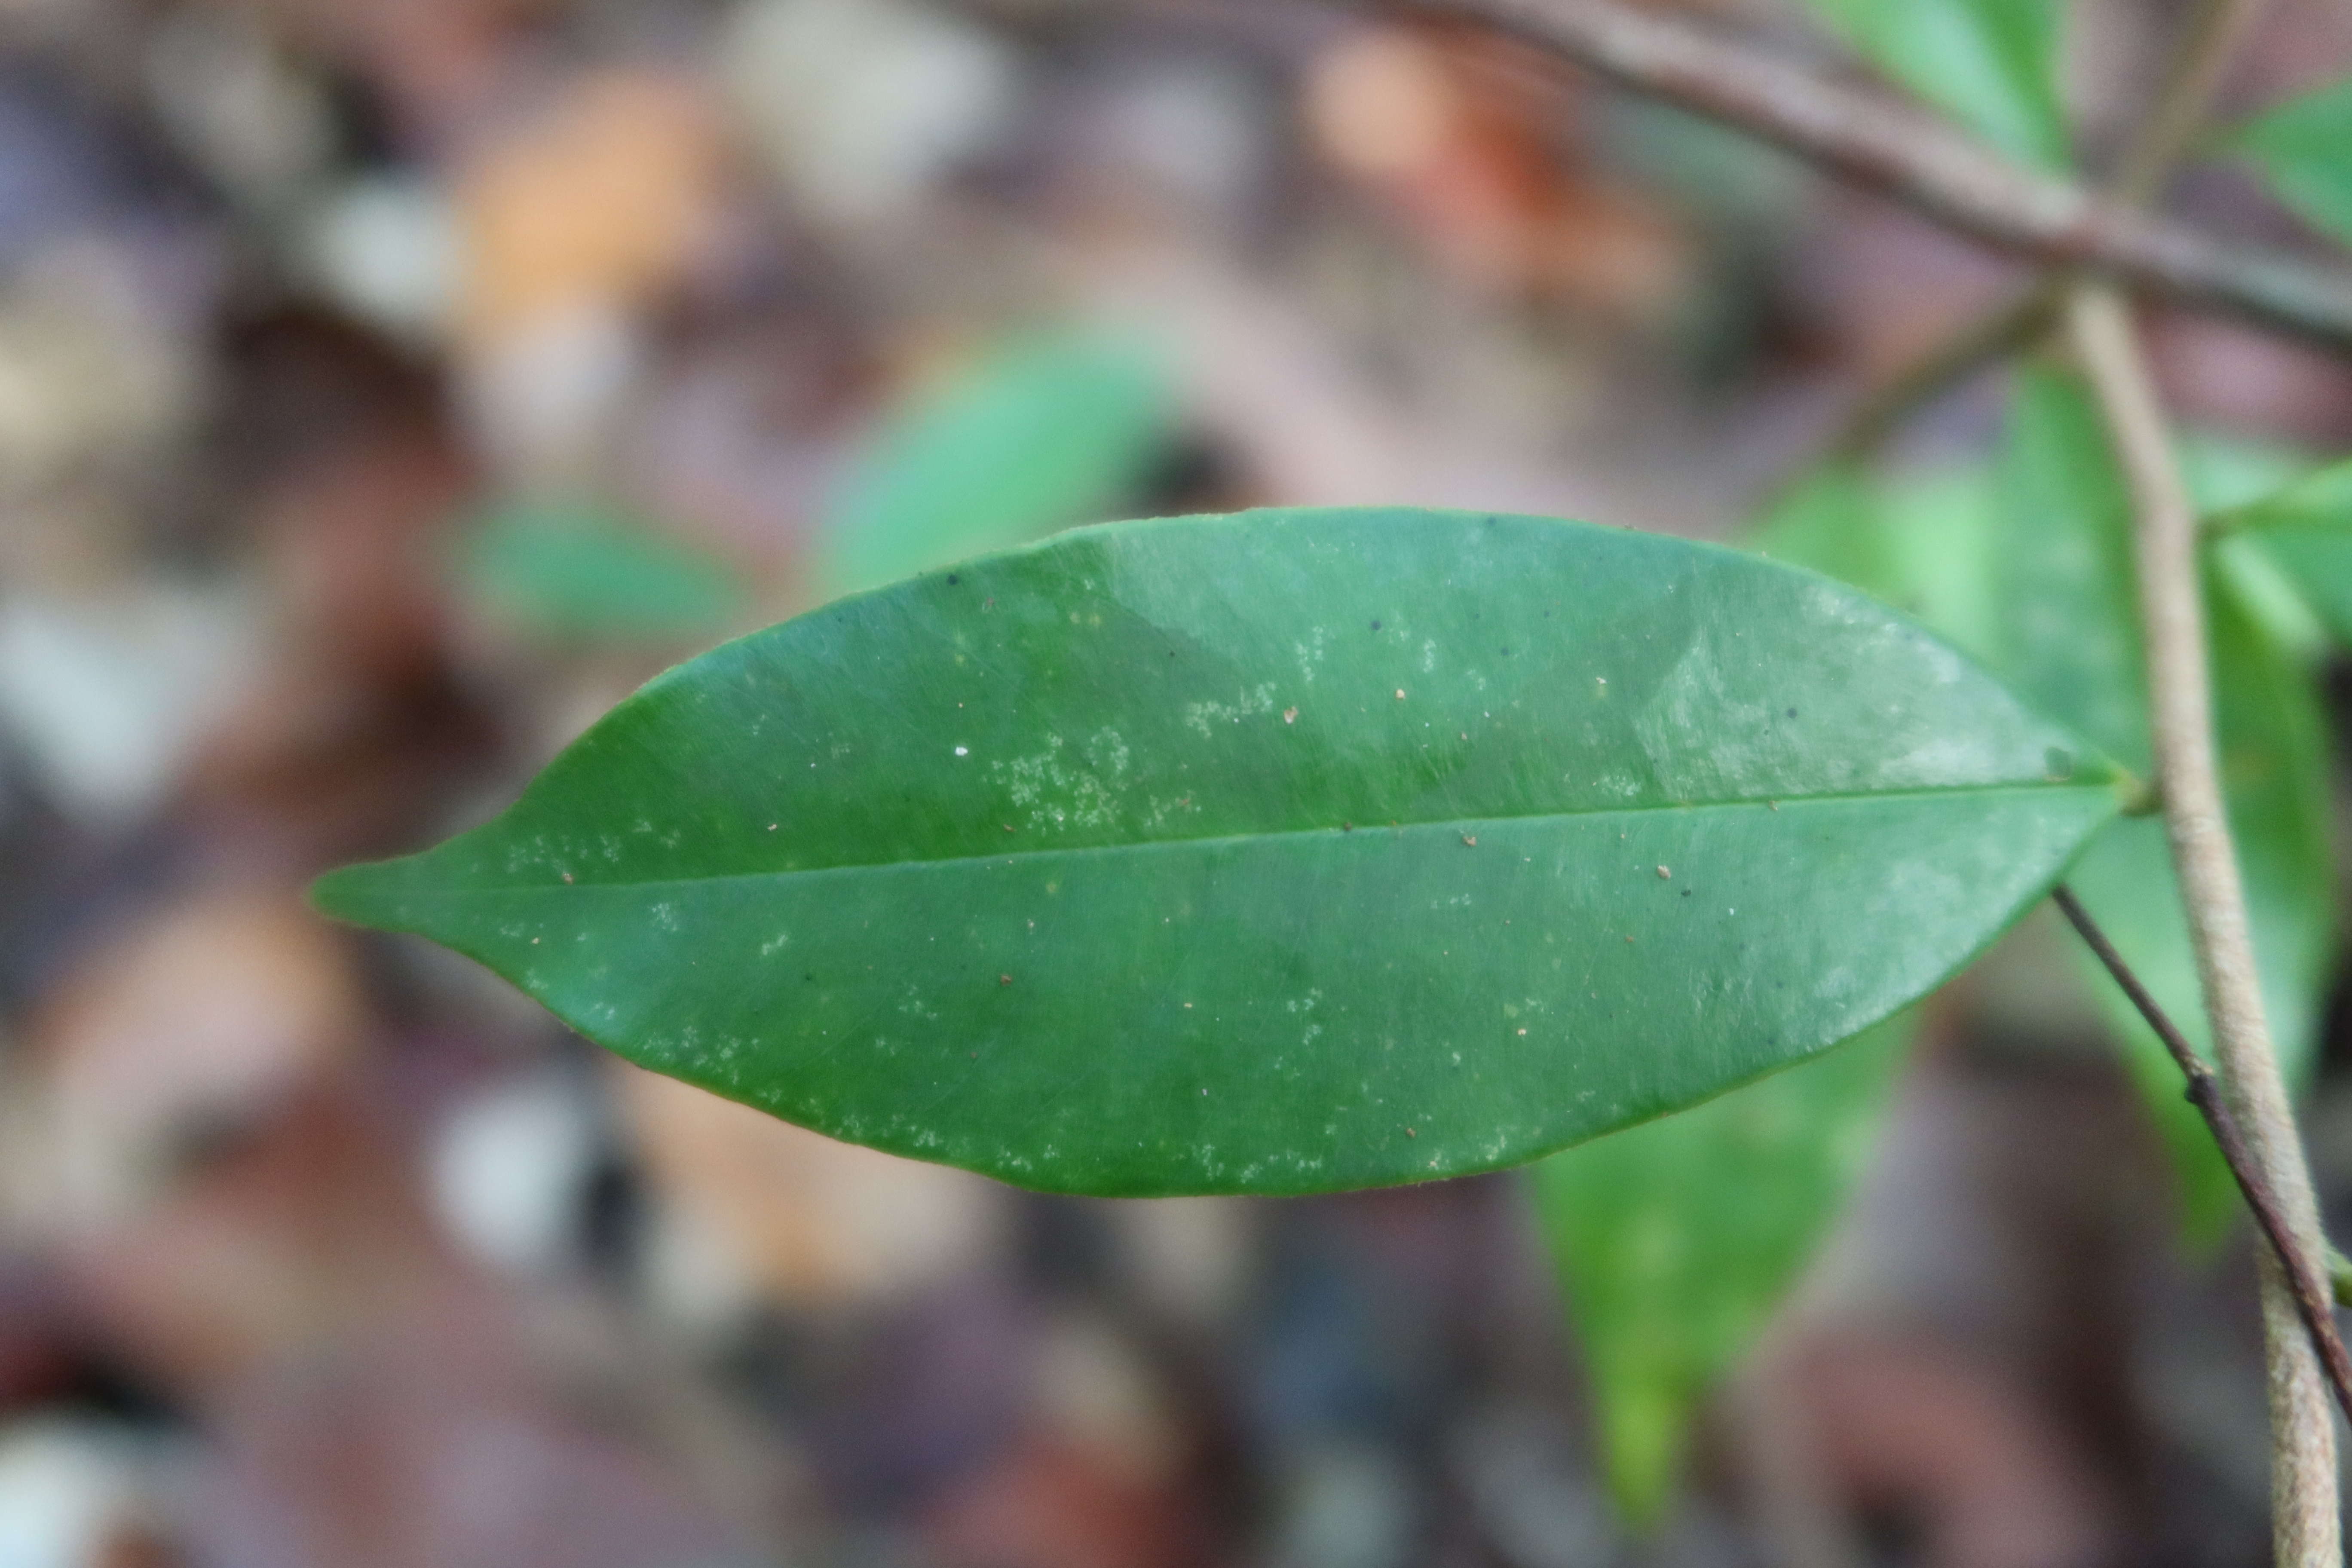
Label: Powdery mildew